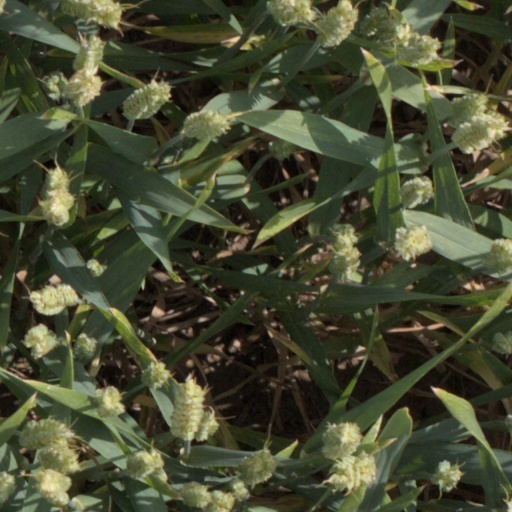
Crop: wheat